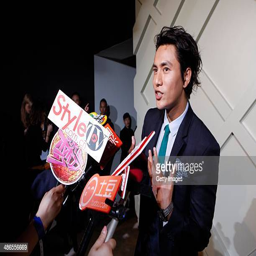
actor attends fashion business brings filming location to event